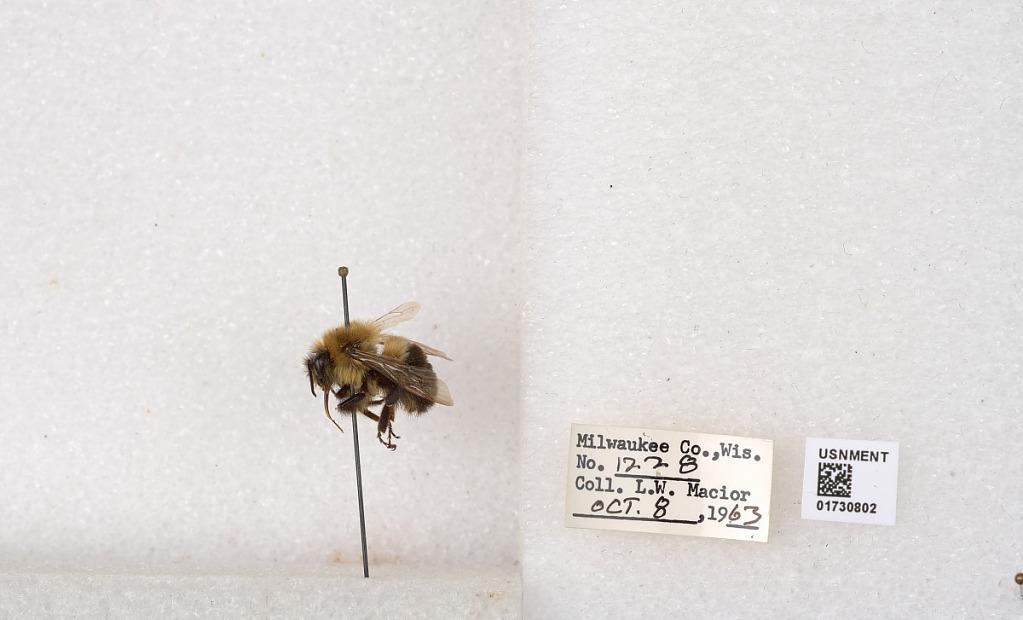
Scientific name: Bombus impatiens Cresson
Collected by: L. Macior
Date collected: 1963-10-8
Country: United States
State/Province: Wisconsin
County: Milwaukee
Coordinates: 43.0217, -87.9291